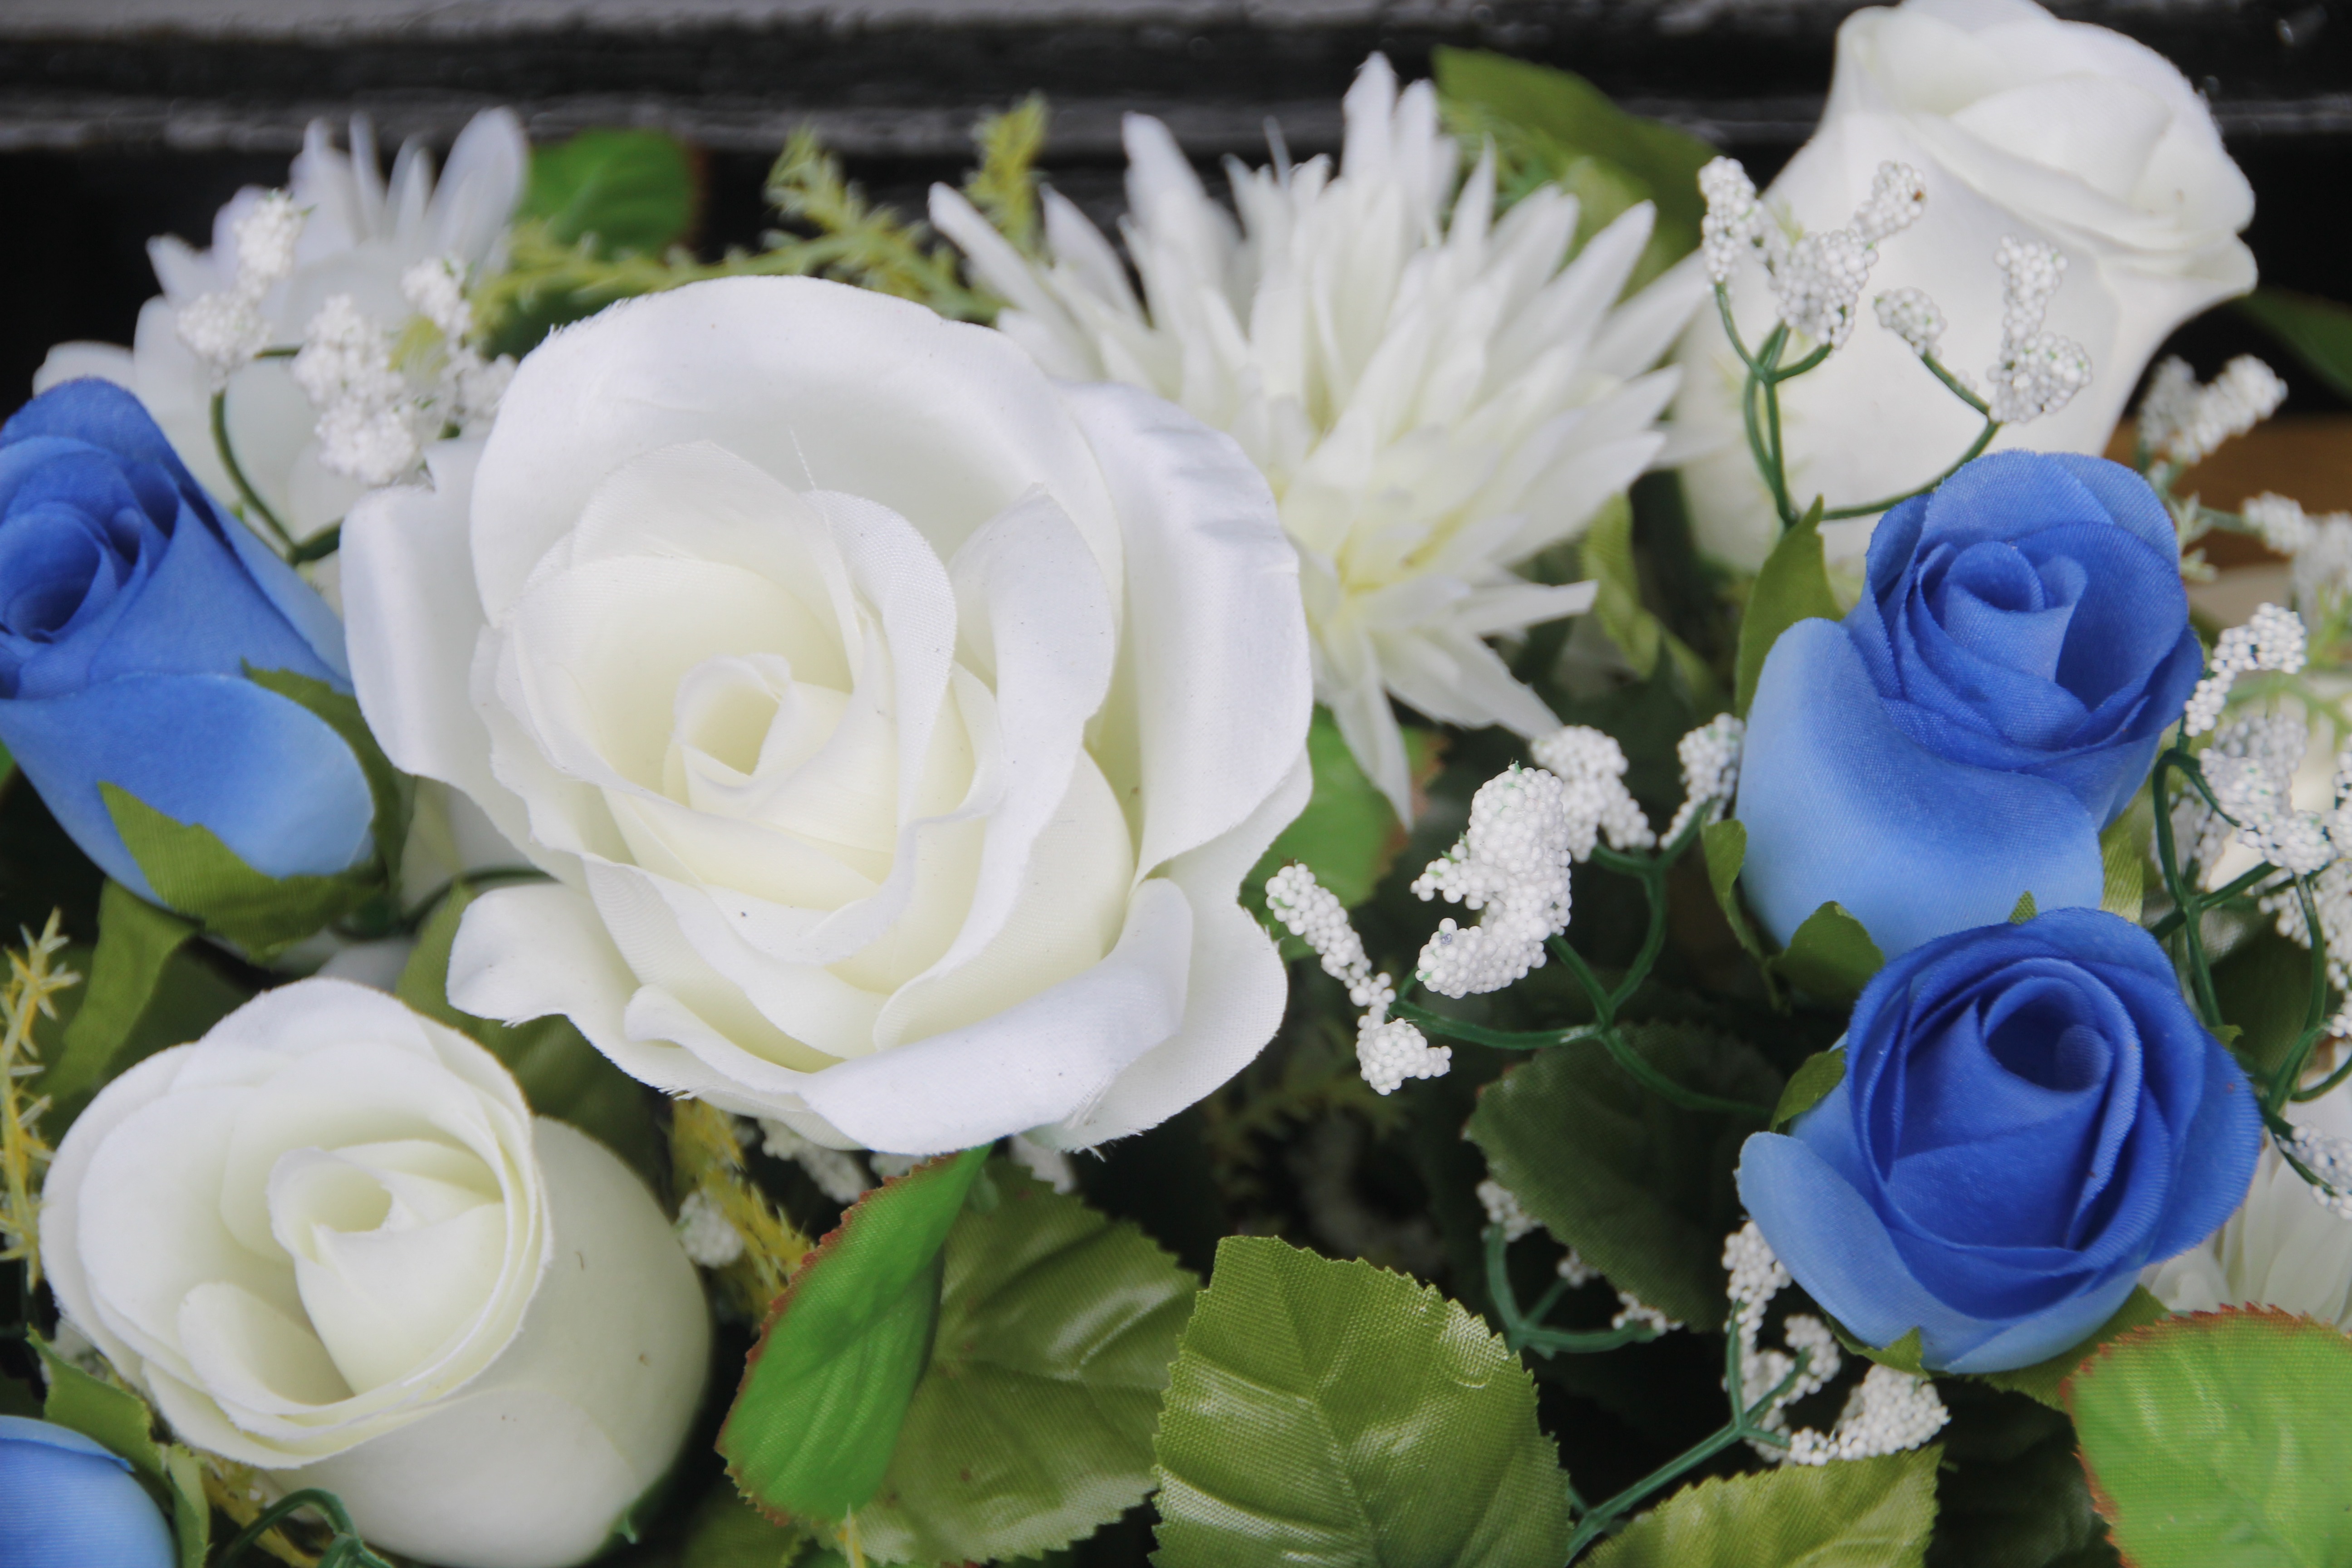
plant, white, flower, petal, celebration, love, bouquet, rose, blue, wedding, bride, flora, flowers, valentine, floristry, congratulations, floribunda, gardenia, marry, bridal bouquet, flowering plant, garden roses, rose family, flower bouquet, cut flowers, floral design, land plant, flower arranging